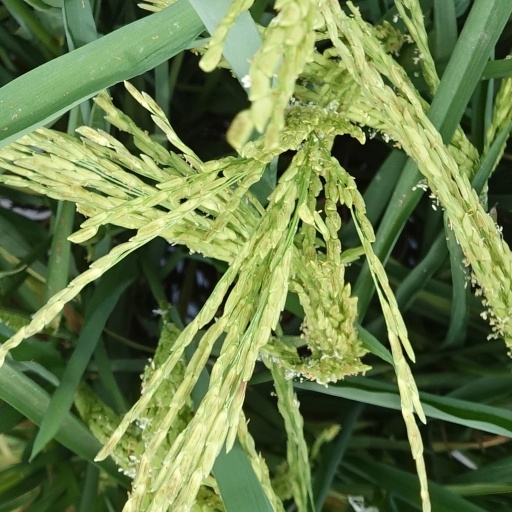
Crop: rice